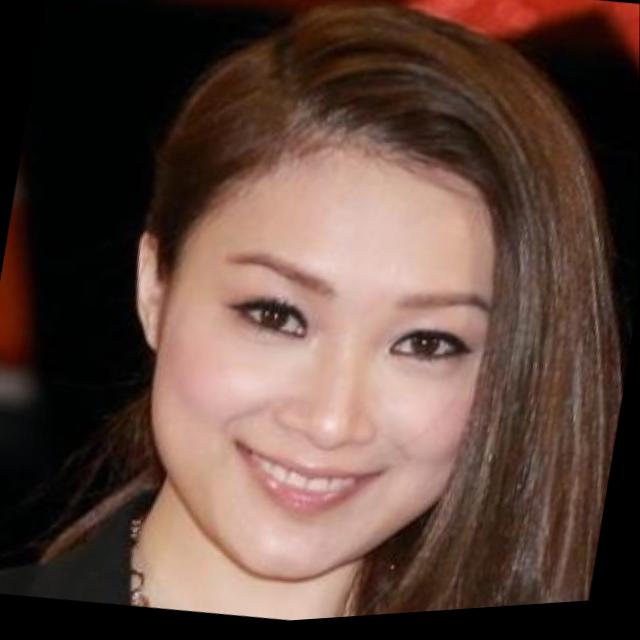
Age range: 21-44